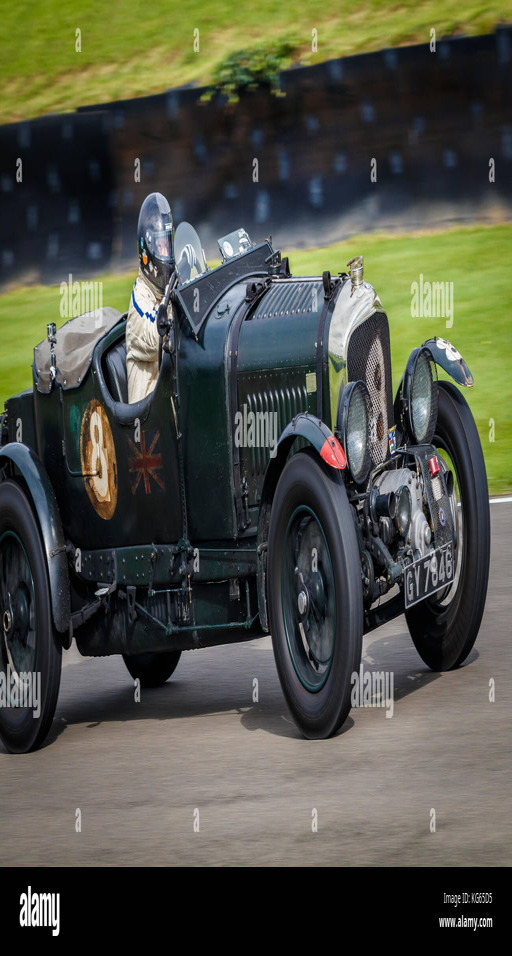
automobile model supercharged with person during the race